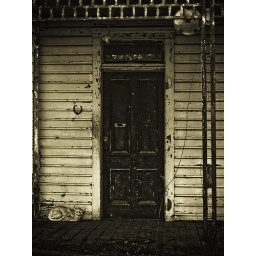
Front door to the abandoned house owned by the Morgan Family in Archer, Florida.